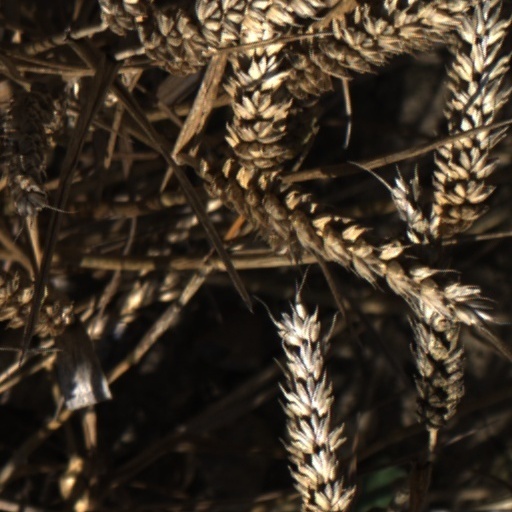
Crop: wheat